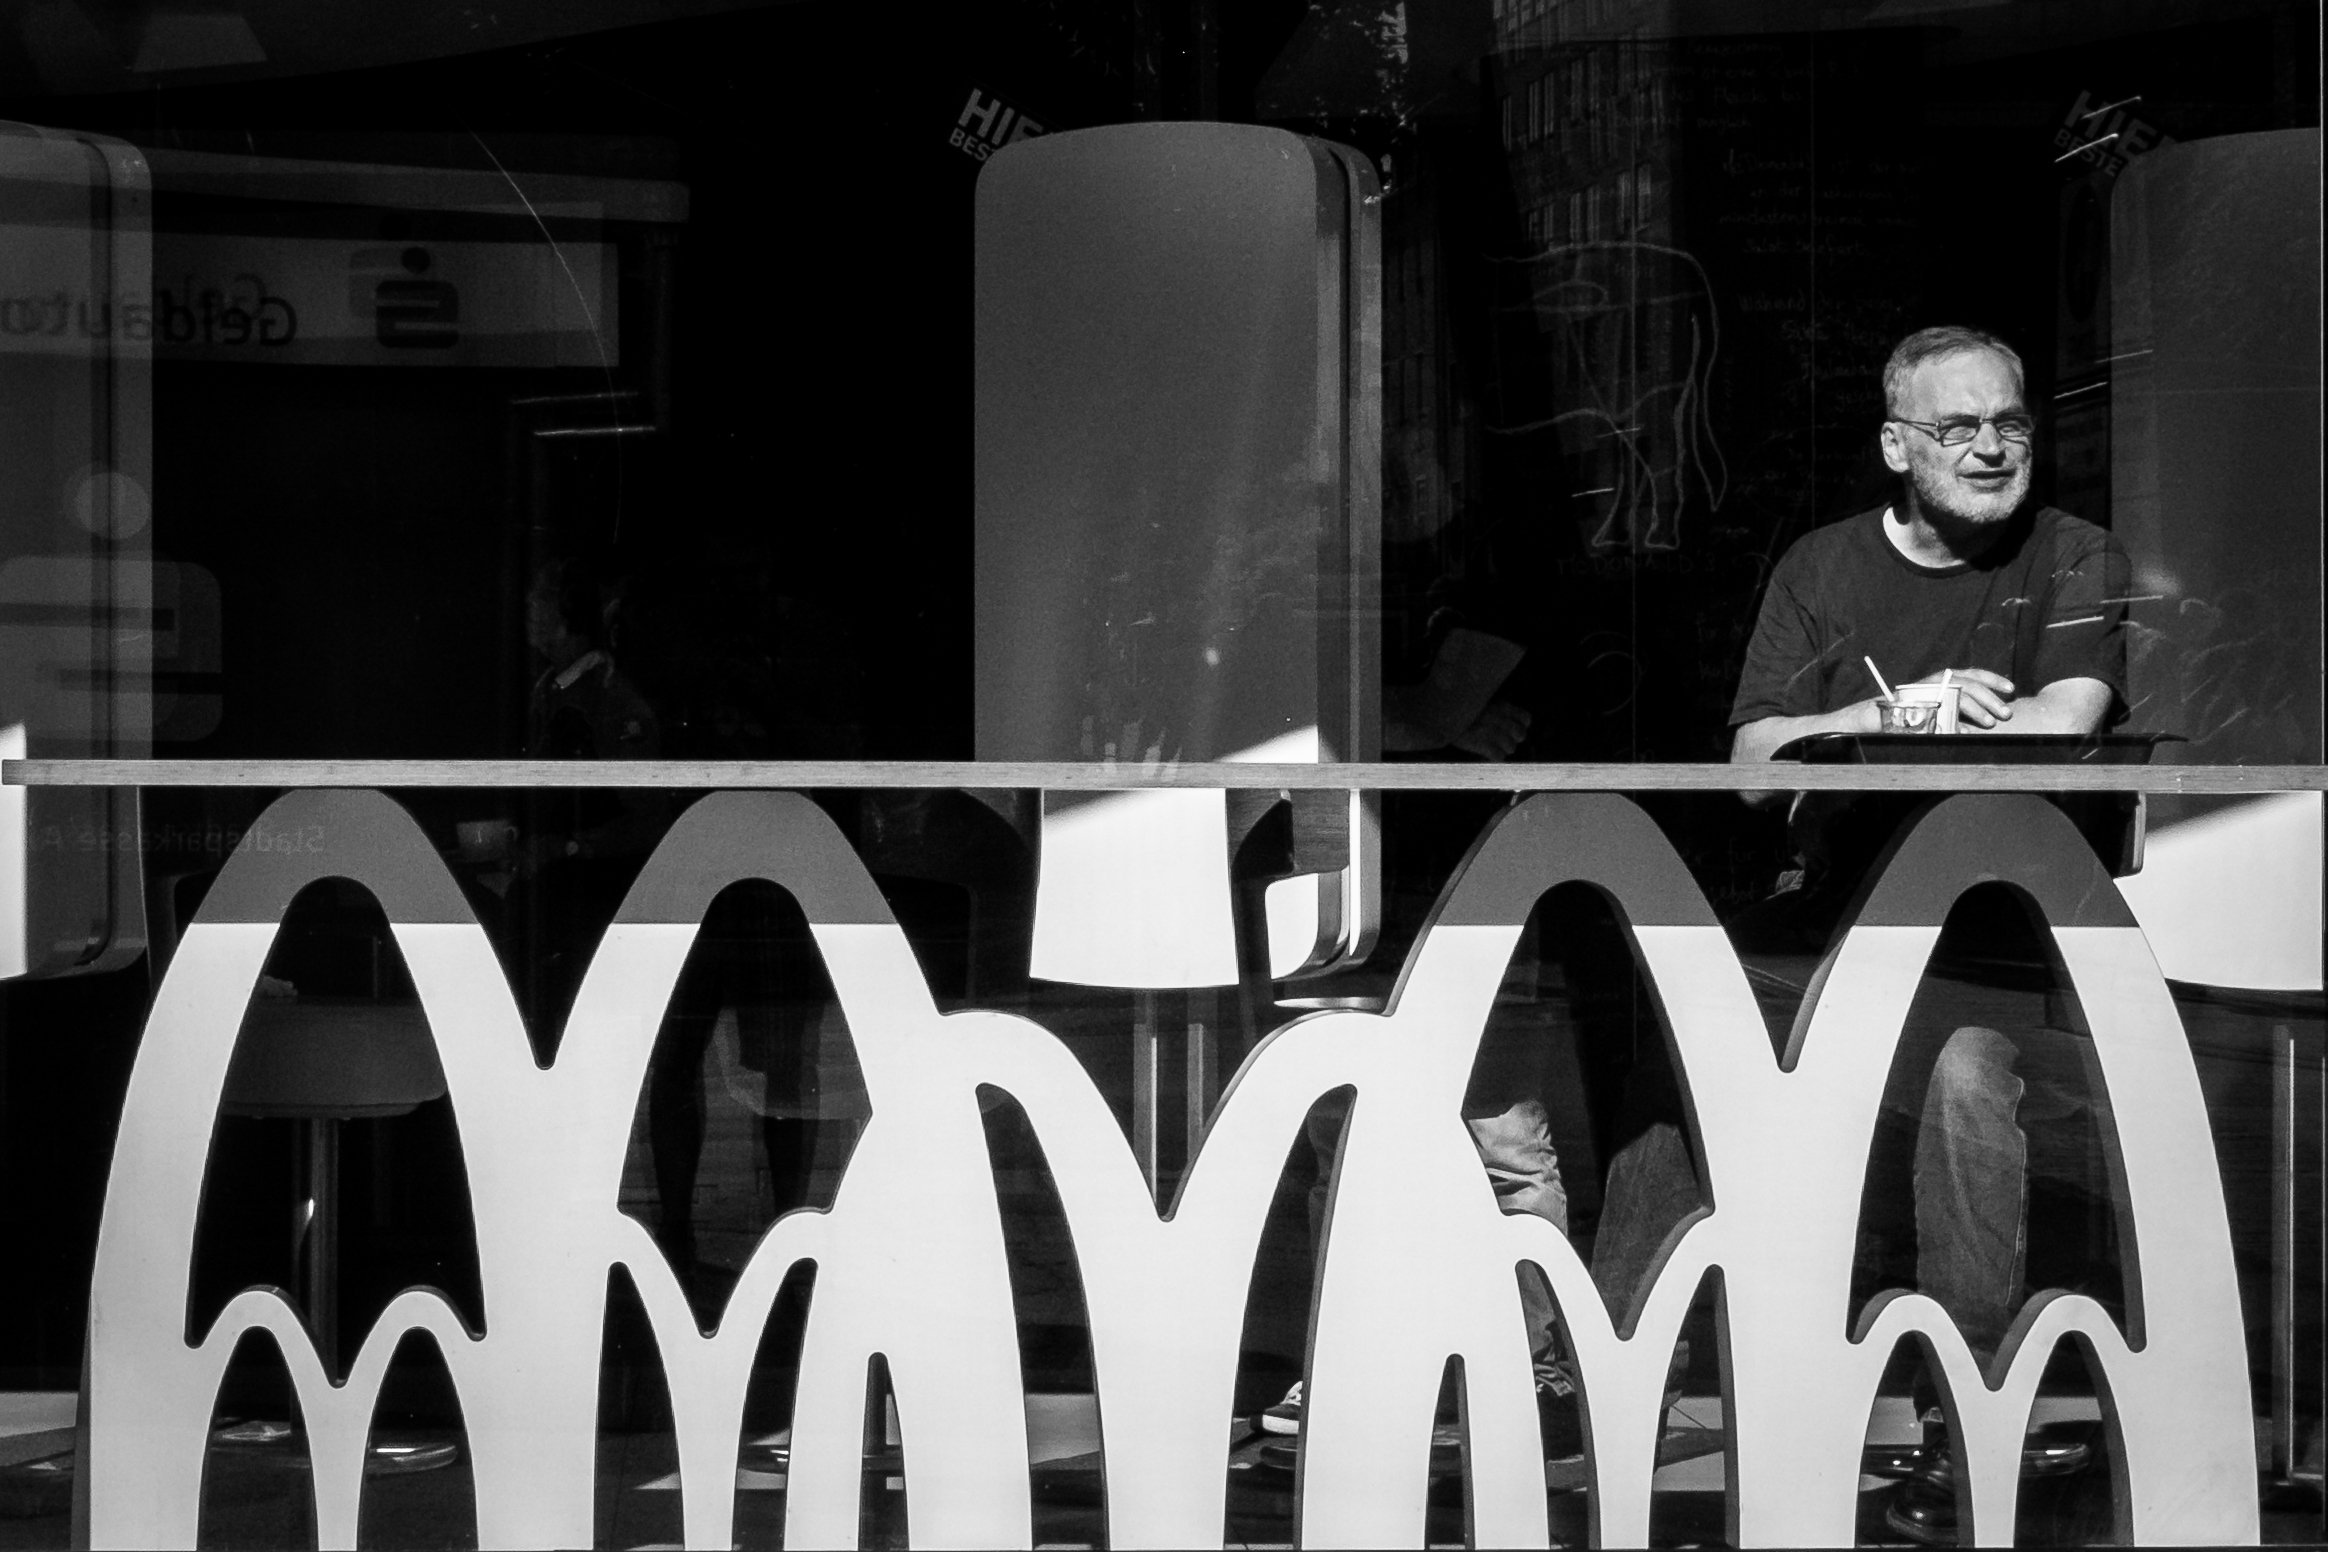
man, black and white, people, white, street, photography, window, restaurant, city, explore, sitting, black, monochrome, streetphotography, flickr, bw, blackandwhite, mcdonalds, eating, project, candid, creativecommons, drinking, stadt, photograph, germany, deutschland, fenster, sw, scene, bayern, bavaria, schwarzweis, essen, sitzend, 32, menschen, unposed, ungestellt, strasenfotografie, scheibe, mann, 365, 366, augsburg, erwachsener, fujixt1, fujifilmxt1, project365, projekt, szene, adult, photoaday, pictureaday, project366, streettog, tog, zweisichtde, zweisichtig, querformat, landscapeformat, trinken, monochrome photography, film noir